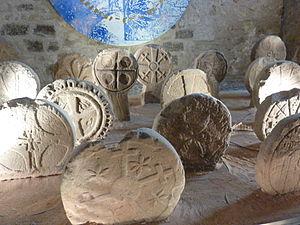
Musée de Lodève: stèles discoïdales d'Usclas-du-Bosc
Usclas-du-Bosc en occitan Usclats del Bòsc, est une commune française située dans le département de l'Hérault en région Occitanie.